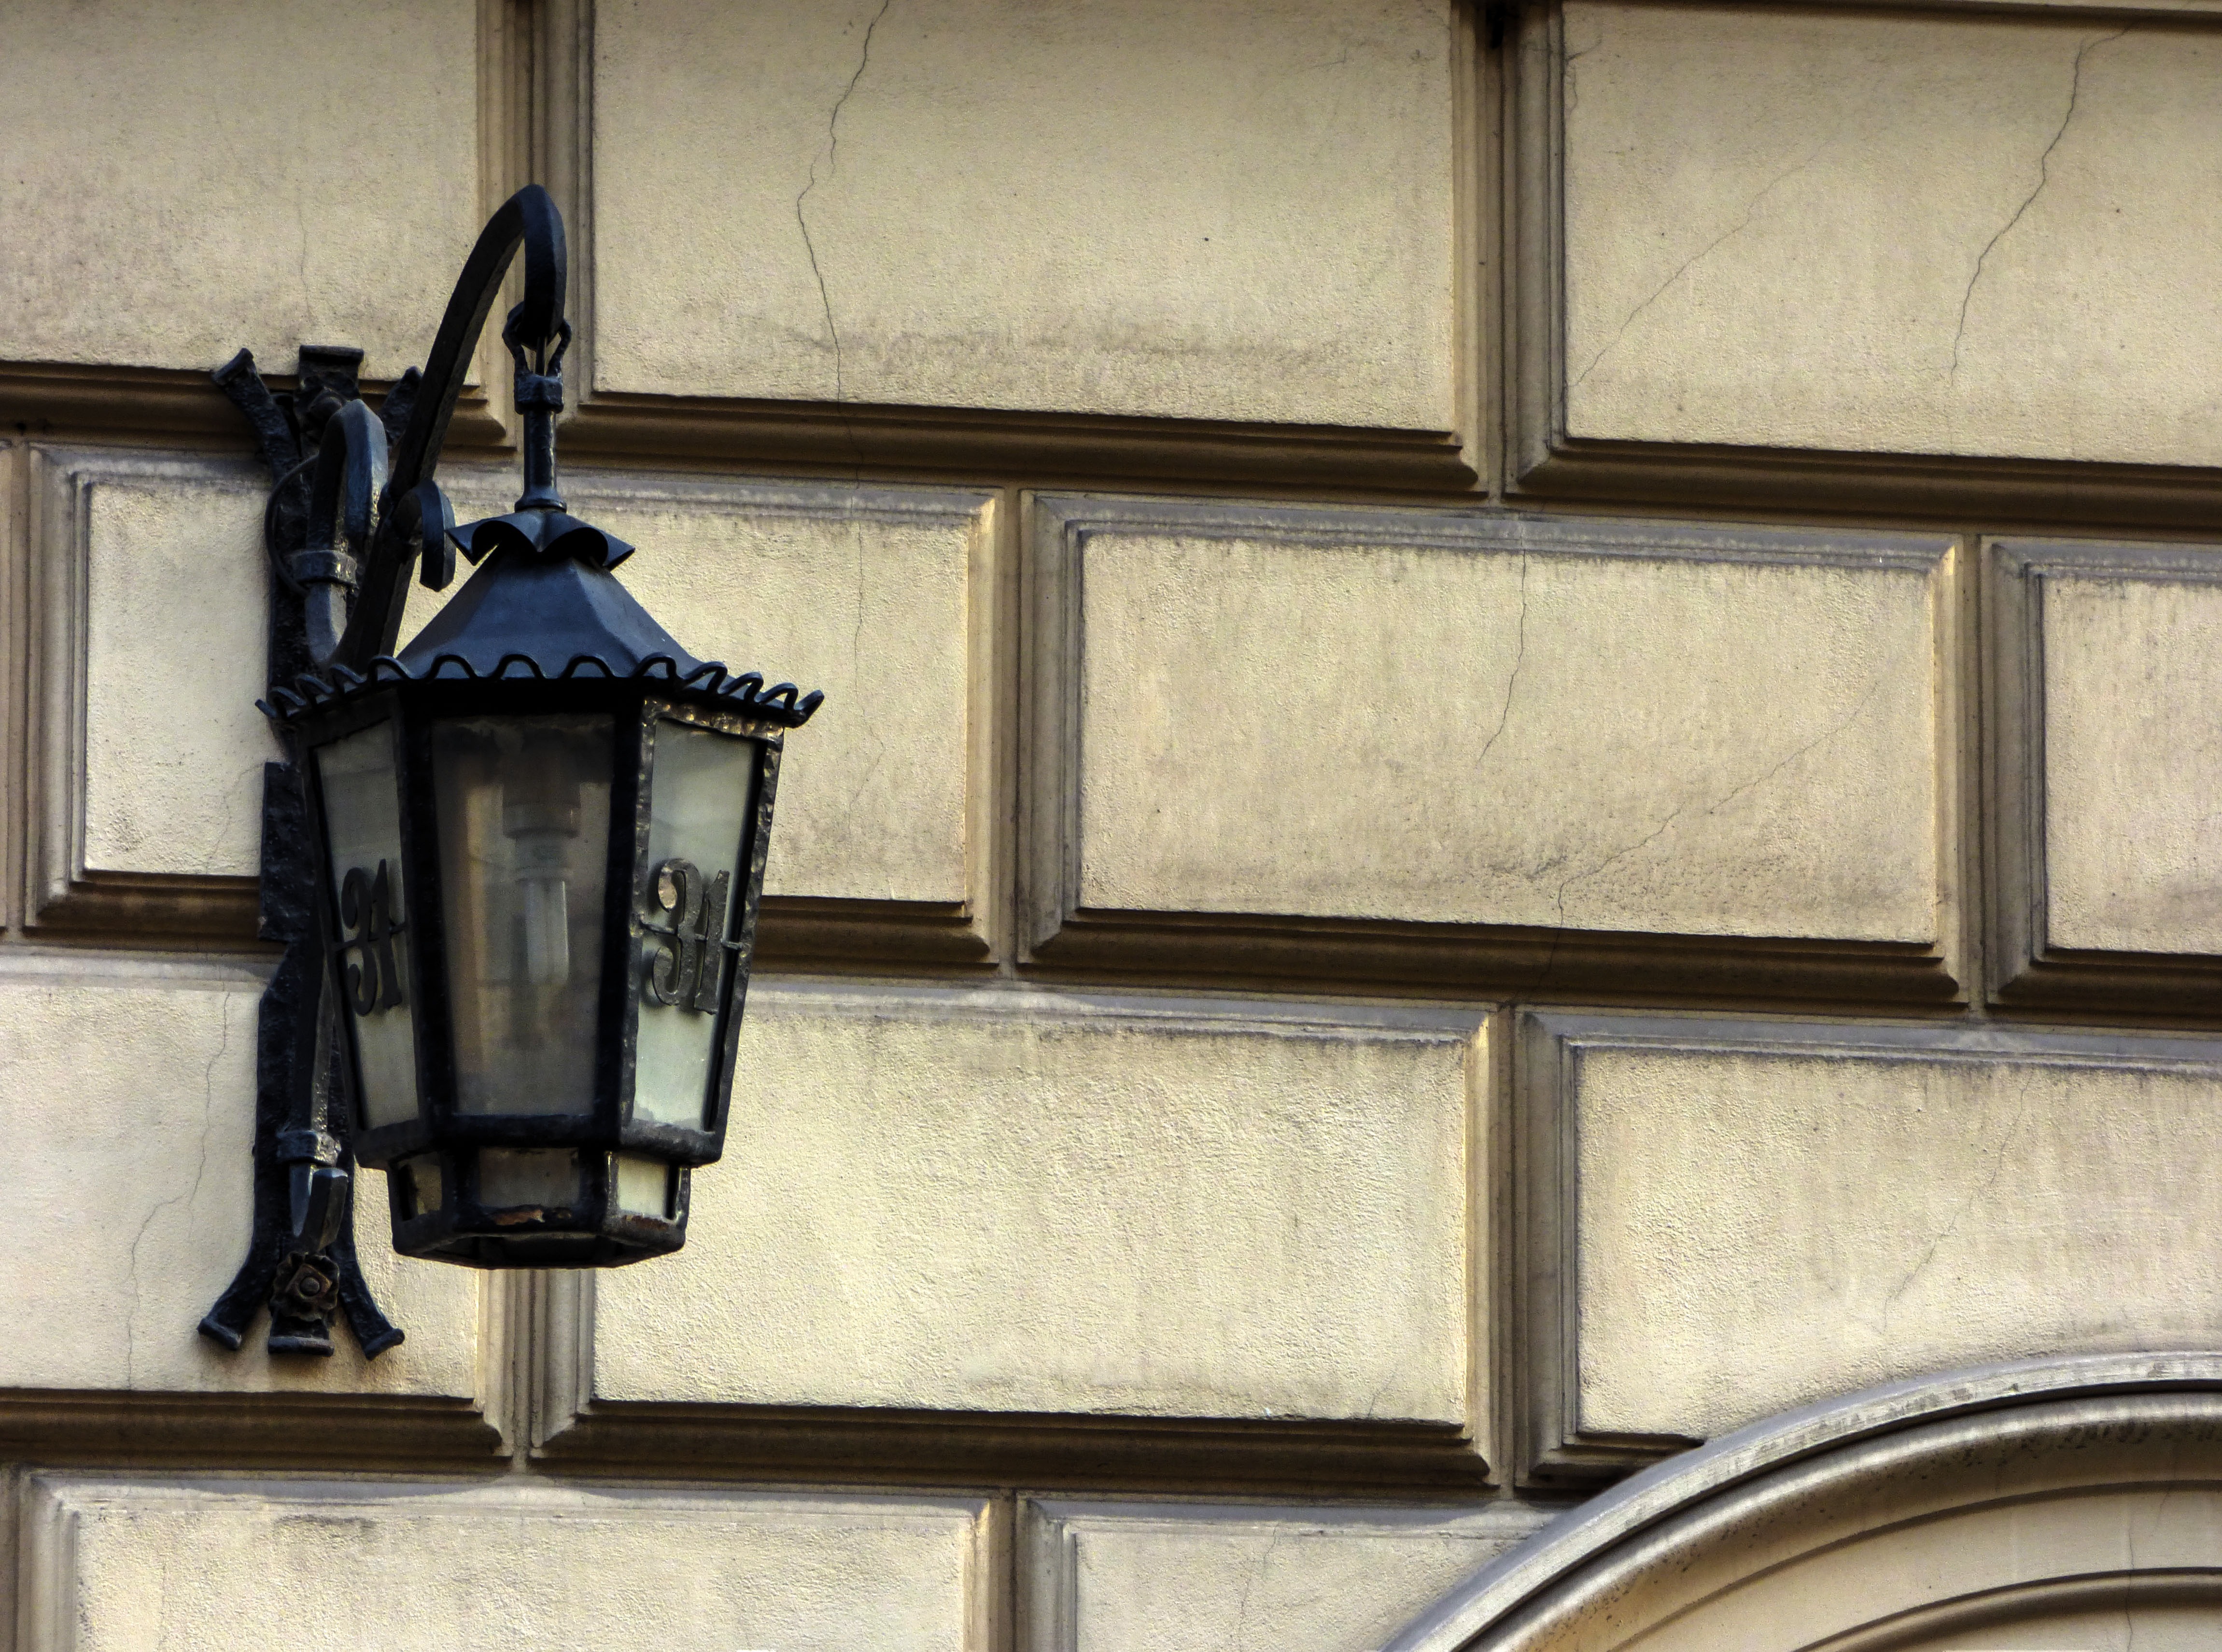
light, street, window, wall, stone, lantern, lighting, light fixture, iron, old houses, the old town, replacement lamp